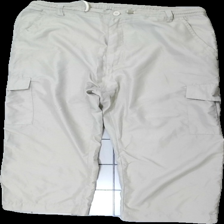
View: front
Type: Trousers
Category: Ladies
Brand: Not in the list
Brand text on label: Sl casual
Colors: Beige
Material: 100% Polyester
Cut: Cropped
Size: 42
Season: Spring
Price range: 50-100
Recommended usage: Reuse
Description: beige cropped trousers